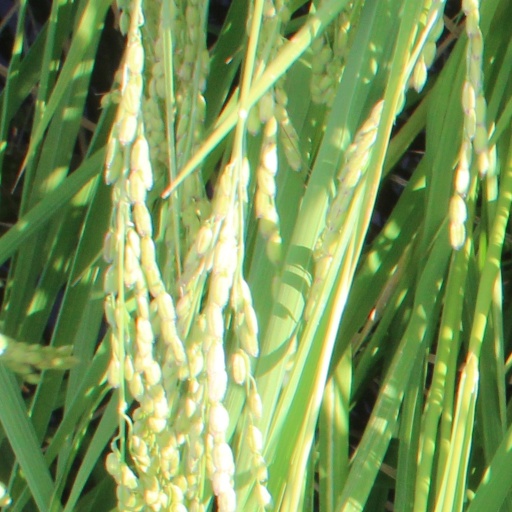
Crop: rice